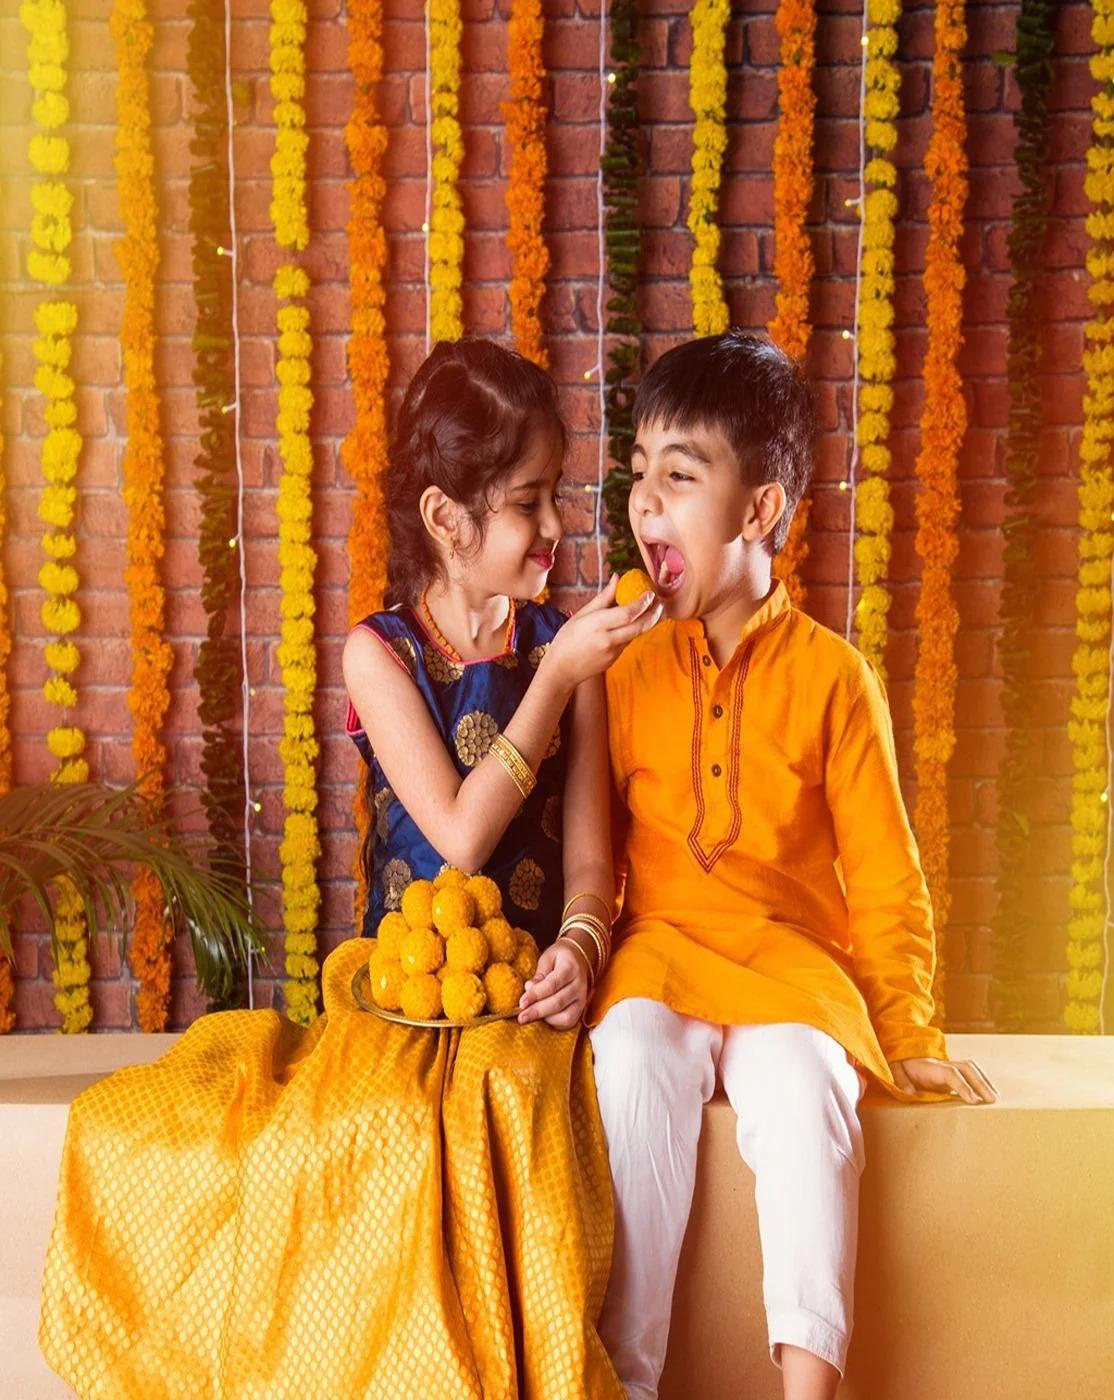
GLAMAA Floral Gold Plated Kundan and Pearl Rakhi Combo (Set of 5) with Roli Chawal and Raksha Bracelet Designer Rakhi for Men
Type: Rakhis
Brand: GLAMAA
Price: Rs. 217
 Rakhi Traditional Rakshabandhan Gift to Brothers from Beloved Sisters Rakshabandhan or Rakhi is a festival celebrating and honoring sibling love. It is love at its purest & deepest point. It is portrayed as the sister reminding the brother of the undying bond between—GLAMAA Festival Rakhi with Roli Chawal and Raksha Bandhan Card. Rakhi is the festival of expressing the feelings of love. Thus what can be better than expressing it to your loving brother by bringing a designer rakhi for him this year. In our range of designer rakhi, there is a vast choice for selecting the best one for your brother. The choice is in terms of designs, patterns, materials used and colors. So now depending on your suitability, you can choose the best designer rakhi gift to impress your brother. In fact, designer rakhis would be the one that your brother would also love to wear long after the celebration day of rakhi. A touch of modernity into the traditional and sacred thread of rakhi. The rakhi thread is introduced for the celebration of the festival of rakhi that is also known as ‘Raksha Bandhan’. Roli Chawal: The two most important ingredients of rakhi pooja thali is Roli and Chawal. Both are used for applying the auspicious tikka on the brother's forehead while performing the rituals of Raksha Bandhan. A sister has a heart filled with love and she prays strongly for her brother’s welfare and prosperity.
Features: Designer Gold Plated Premium Rakhi specially crafted for brothers.,Includes Roli and Chawal for traditional rituals.,Thoughtful Greeting Card to convey heartfelt wishes.,Celebrates the bond of love and protection on Raksha Bandhan.
Included: Rakhi